Gold (2022 Indian film)

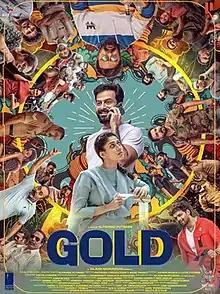
First look poster

Gold is a 2022 Indian Malayalam-language comedy drama film written, directed and edited by Alphonse Puthren. It was jointly produced by Supriya Menon of Prithviraj Productions and Listin Stephen of Magic Frames. The film stars Prithviraj Sukumaran and Nayanthara, along with an ensemble supporting cast of Deepti Sati, Mallika Sukumaran, Lalu Alex, Ajmal Ameer, Baburaj, Shammi Thilakan, Shanthi Krishna, Jagadish, Krishna Sankar, Roshan Mathew, Vinay Forrt, Shabareesh Varma and Saiju Kurup.